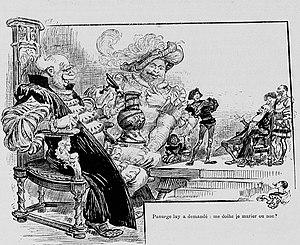
Illustration du Tiers Livre de François Rabelais, illustré pour une édition des Œuvres complètes en deux volumes par la Librairie illustrée en 1886.
Le Tiers livre des faits et dits Héroïques du noble Pantagruel : composés par M. François Rabelais, Docteur en Médecine, et Calloier des Iles d'Hyeres. est un roman de François Rabelais parue en 1546 avec une dédicace à Marguerite de Navarre.